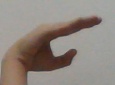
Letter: jeem